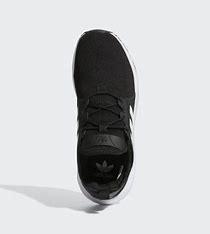
Brand: Adidas
Model: _plr